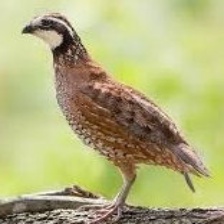
Species: MASKED BOBWHITE
Scientific name: COLINUS VIRGINIANUS RIDGWAYI
ImageNet parent category: quail